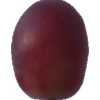
Label: pink_grape